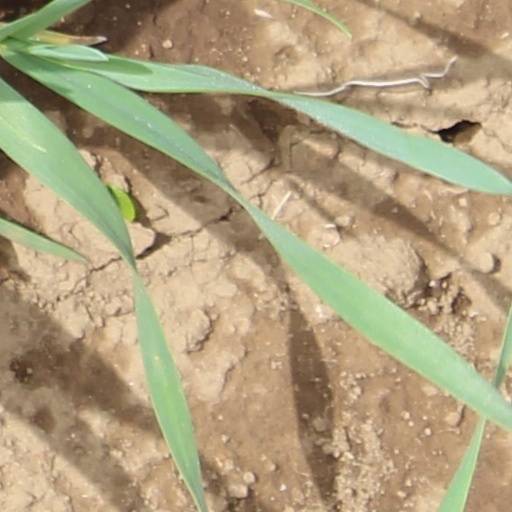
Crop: wheat